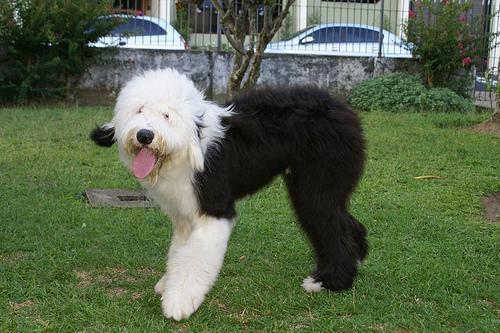
Old_English_sheepdog